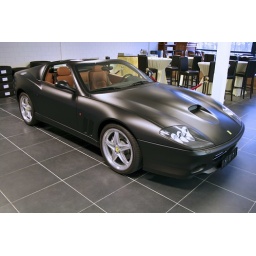
This Ferrari is wrapped in matte black with custom carbon door inserts.